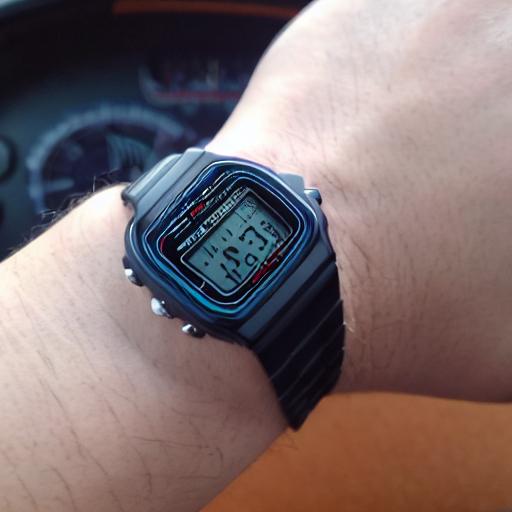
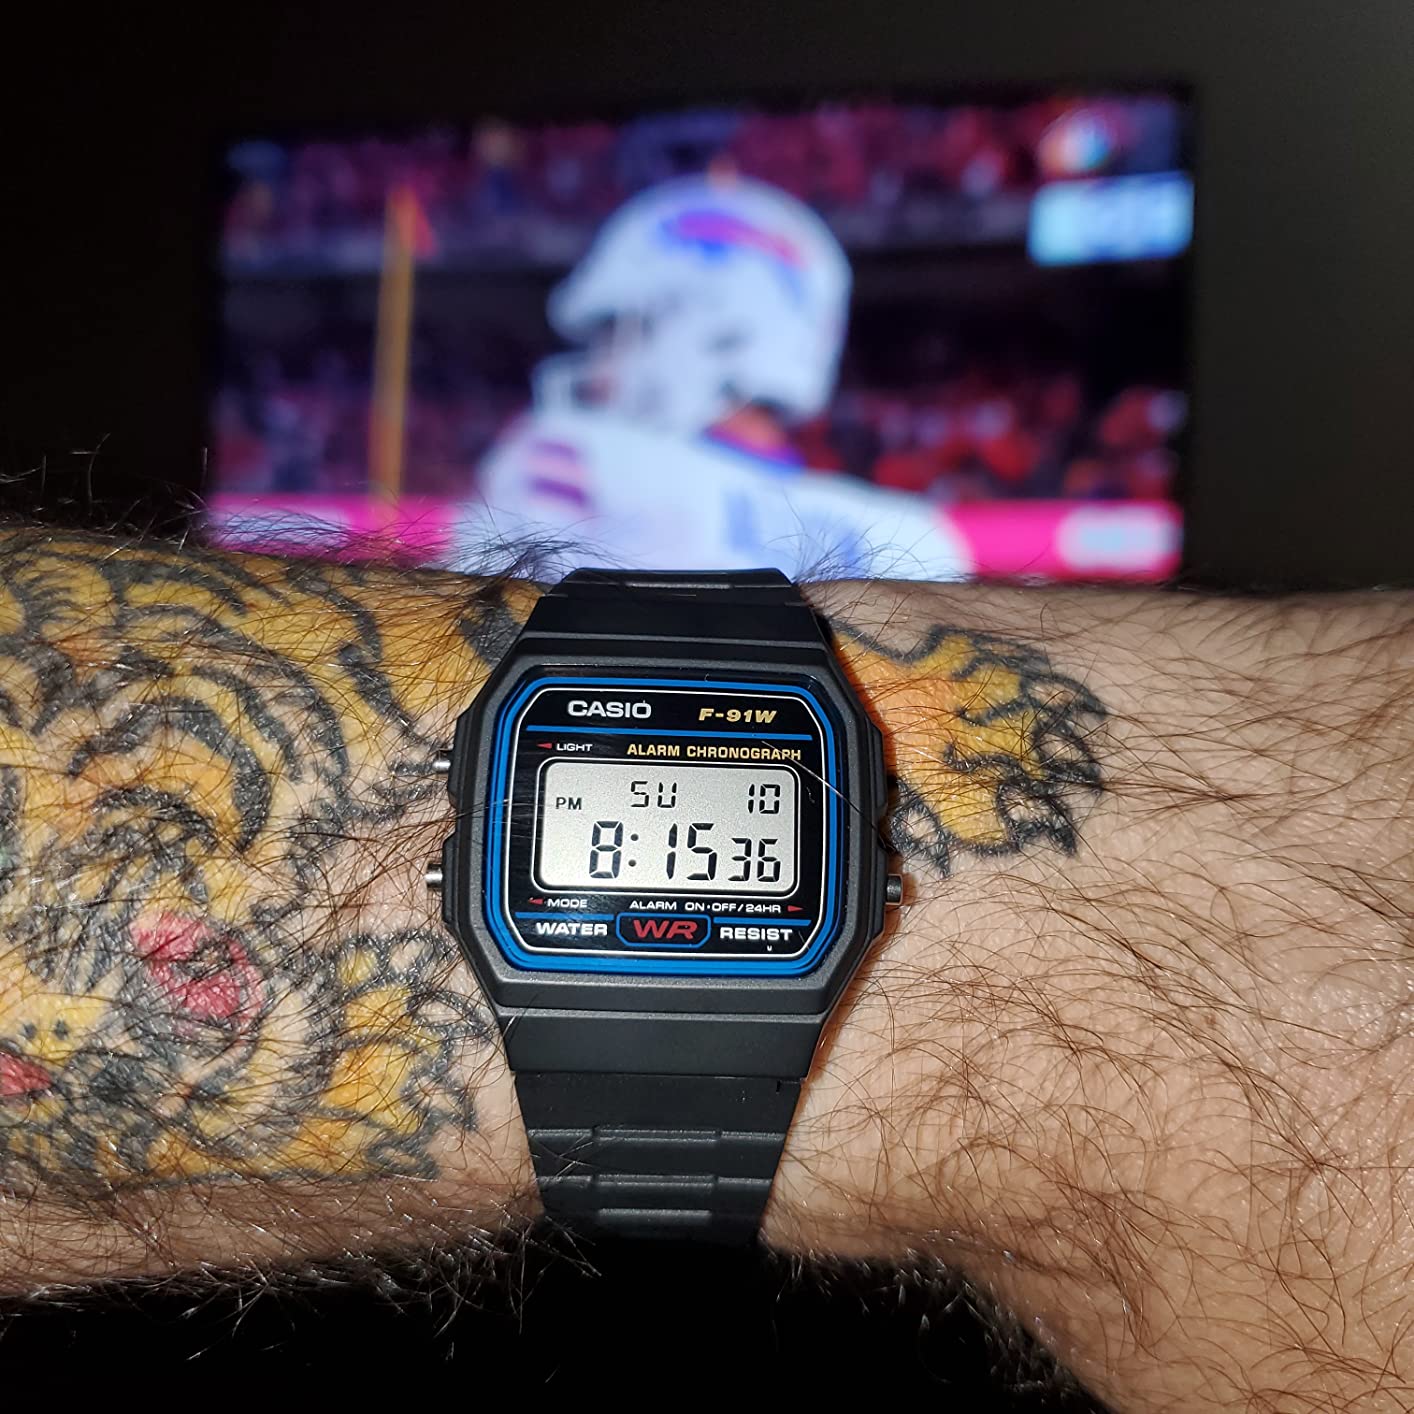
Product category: accessories_watch
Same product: no